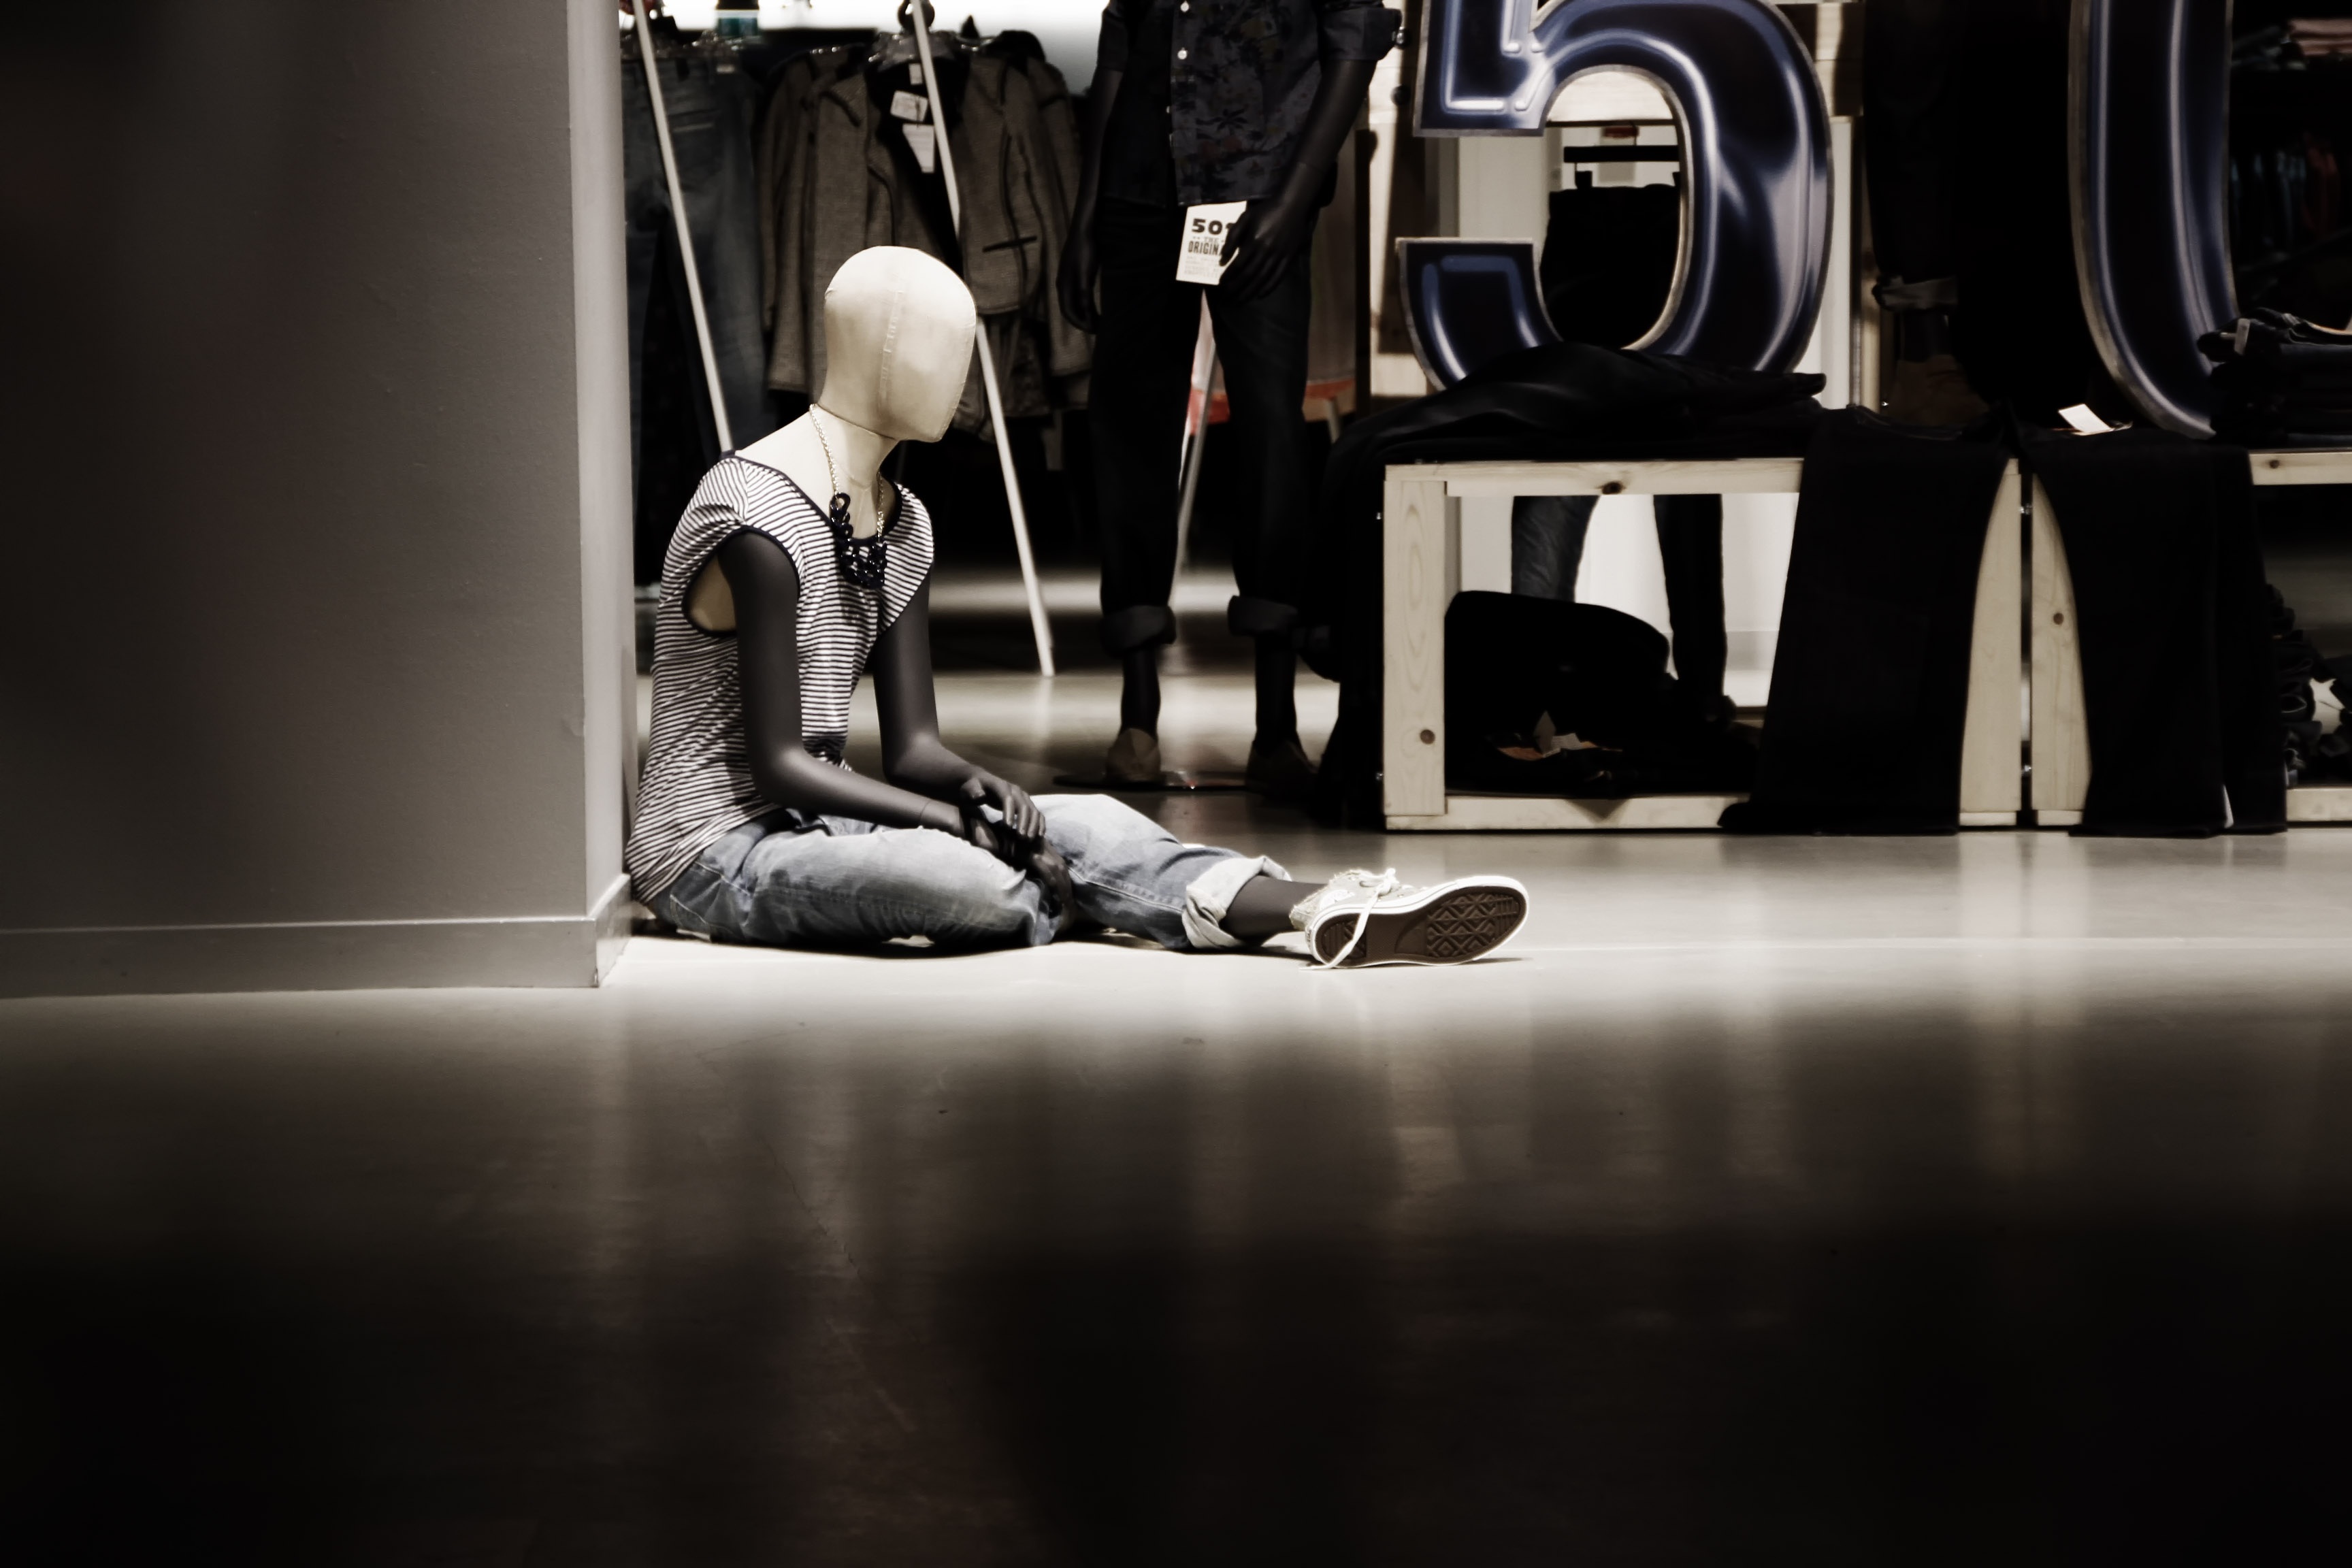
white, photography, window, alone, decoration, darkness, fashion, black, monochrome, lonely, doll, photograph, display dummy, department stores